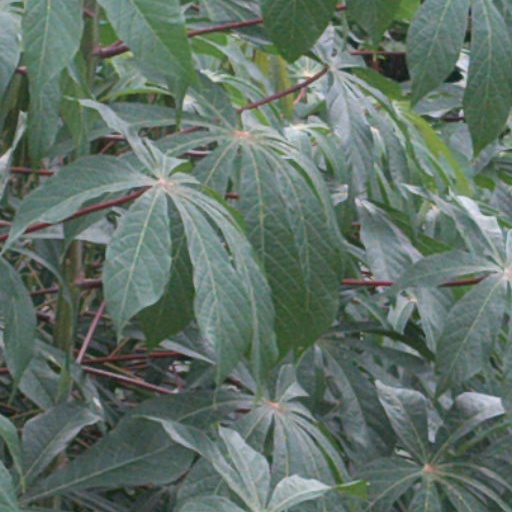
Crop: cassava